Jennie (singer)

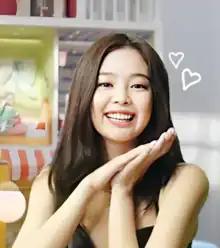
Jennie in a video for "Marie Claire Korea" in 2020

During Blackpink's Born Pink World Tour starting in October 2022, Jennie debuted a new solo song titled "You & Me". She performed a remixed version of the song with a new rap verse during Blackpink's setlist as the headlining act of Coachella in April 2023. On July 2, she performed this version of the song alongside "Solo" during Blackpink's headlining concert at BST Hyde Park in London.